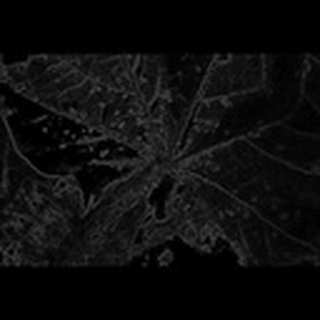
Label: cotton_aphids